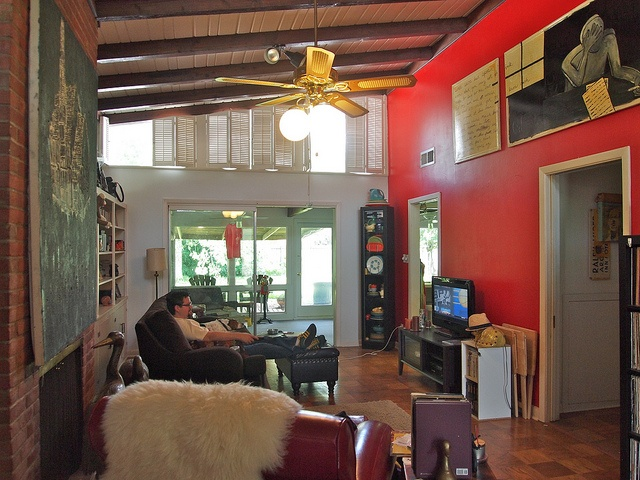
LARGE OPEN AND AIRY LOFT APARTMENT WITH A RED WALL
A very big high ceiling room with a yellow fan.
A man is watching television in a loft type apartment.
A man sitting in a den watching tv with his feet up.
Living room of a family with eclectic tastes, with a man reclined on a chair and watching tv.